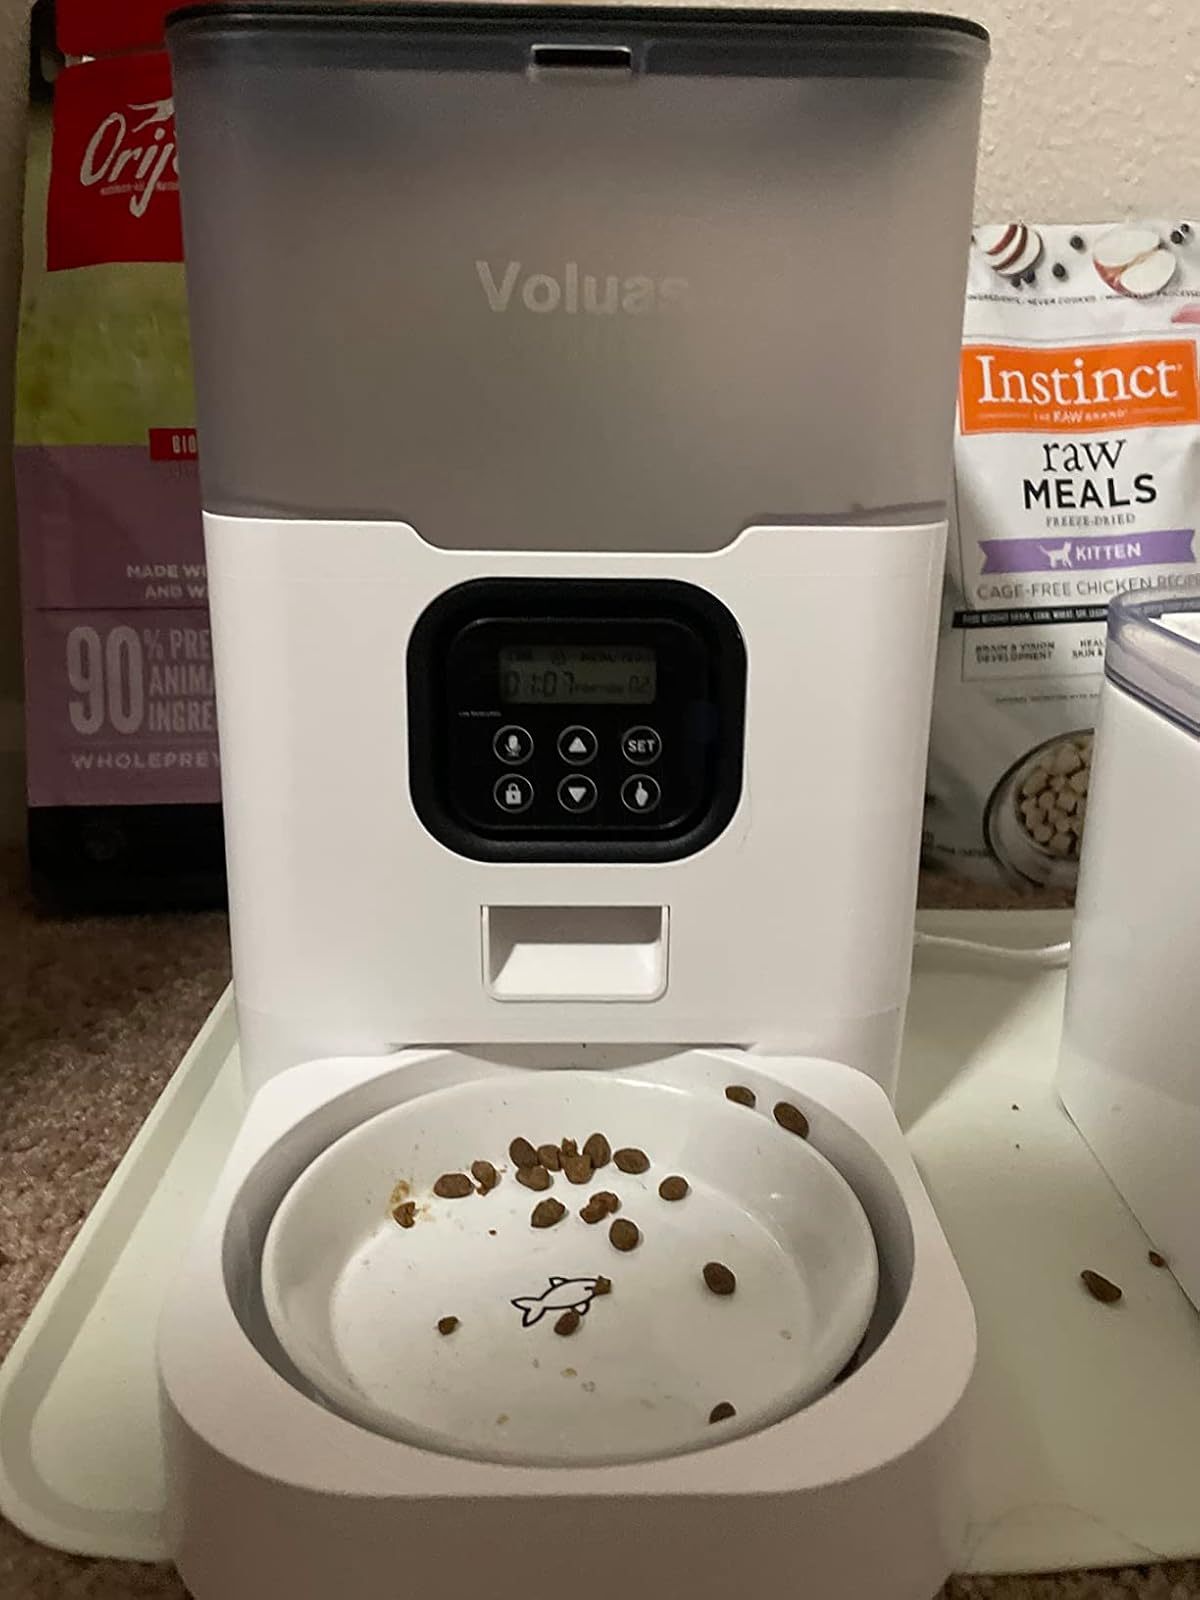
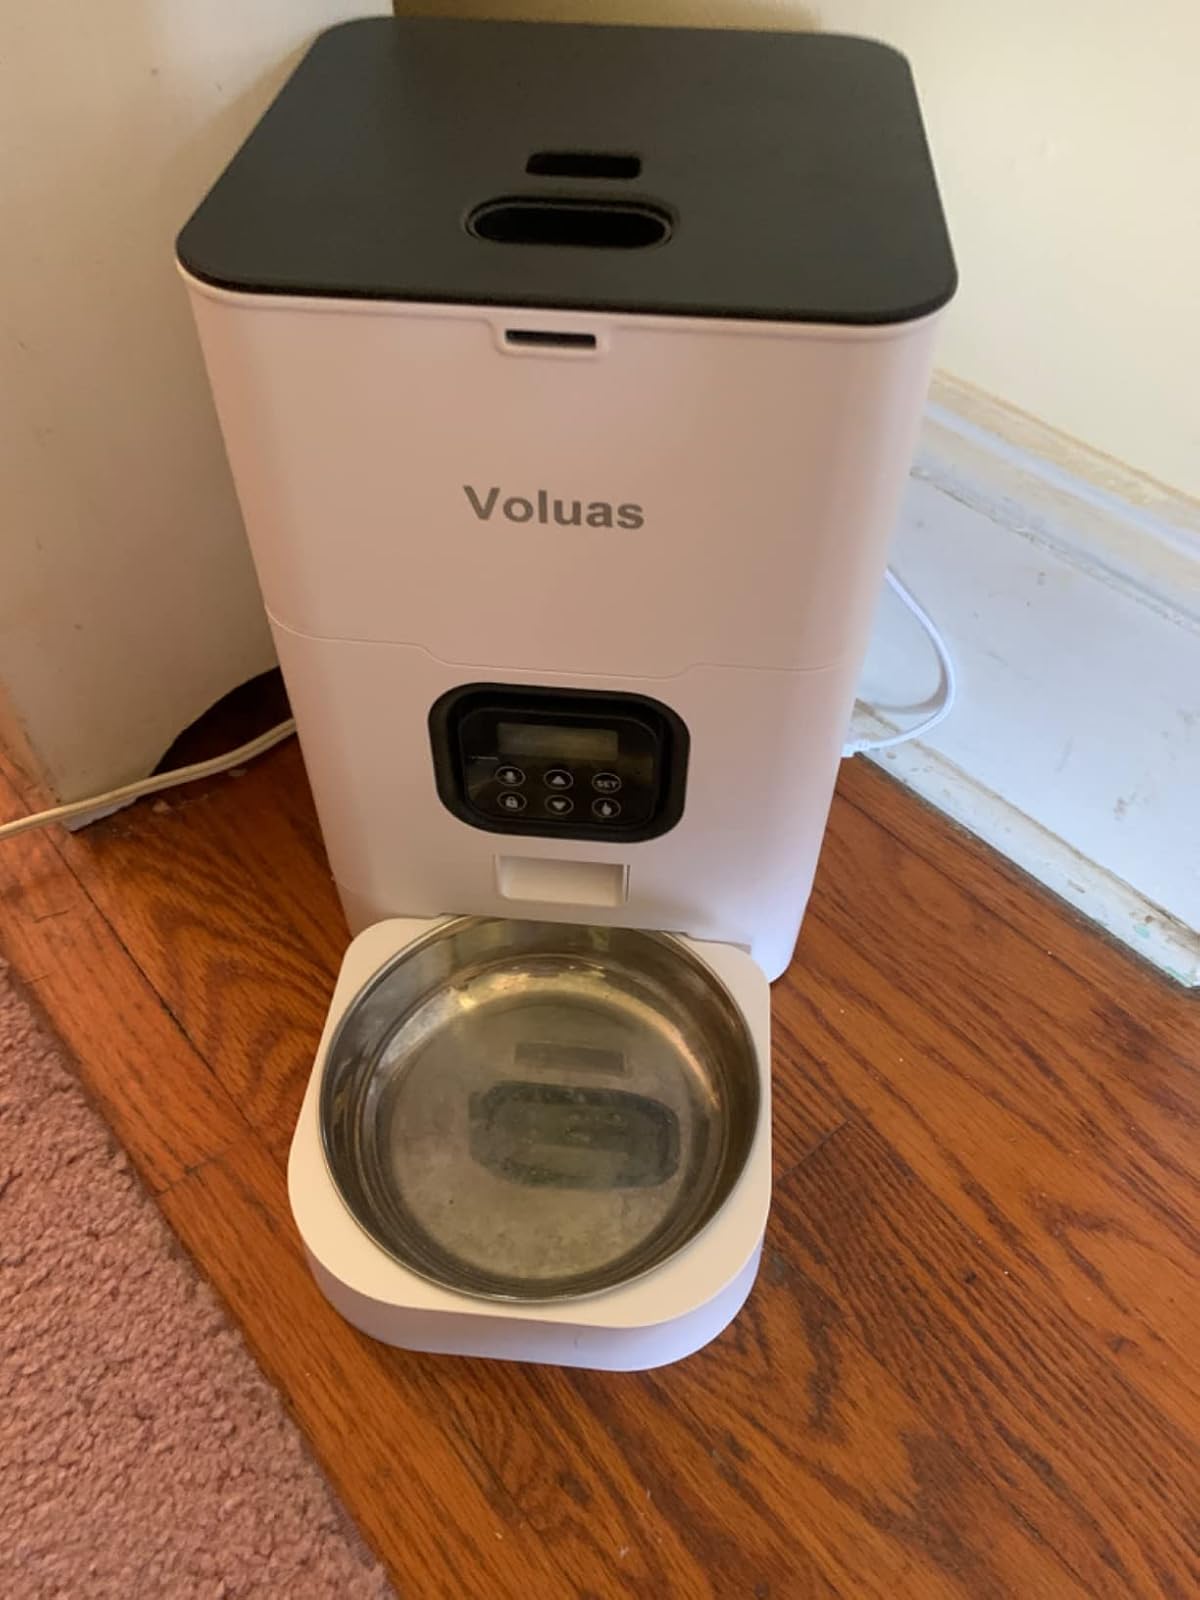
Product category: items_feeder
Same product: no